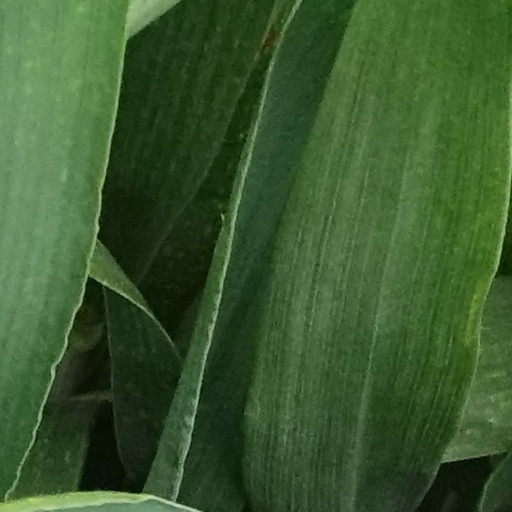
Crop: wheat